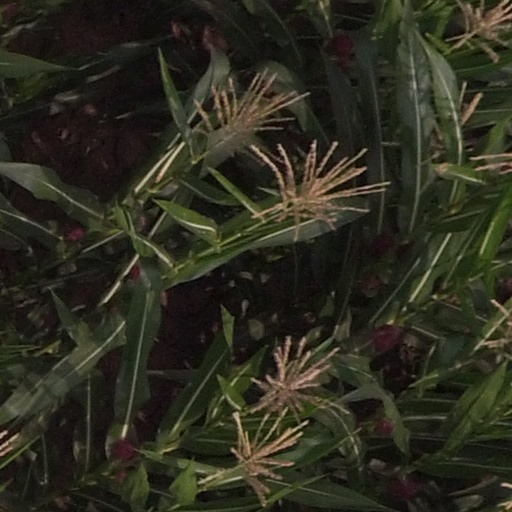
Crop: maize; corn